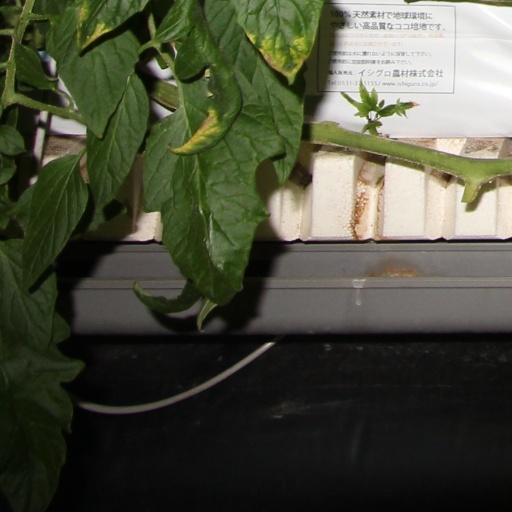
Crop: tomato